Rana Crown (Nepal)

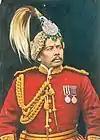
Dhir Shumsher Rana, Commander-in-Chief of the Nepalese Army, wearing a gem-set turban crown similar to those worn by Rana prime ministers in the late 19th century. The crown features elaborate plumes and jewels, symbolizing authority and elite status.

The crown is made from cloth, pearls, precious stones, and gold brocade. It features six structural ribs converging under a central emerald, and a plume of bird-of-paradise feathers. A silver badge at the front bears the Nepalese coat of arms and a national motto in Devanagari script.